Frank Marshall (chess player)

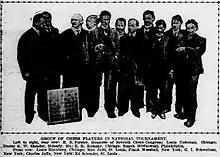
Marshall (fifth from left) at the St. Louis tournament (1904), which he won

He won the 1904 Cambridge Springs International Chess Congress (scoring 13/15, ahead of World Champion Emanuel Lasker) and the U.S. Congress in 1904, but did not get the national title because the U.S. champion at that time, Harry Nelson Pillsbury, did not compete. In 1906 Pillsbury died and Marshall again refused the championship title until he won it in competition in 1909.